USAir Flight 405

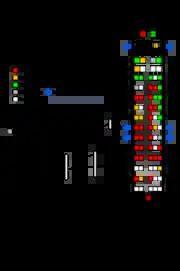
Injury and death map of flight 405

Just under five seconds after the undercarriage left the ground, the plane's left wing scraped against the asphalt for , and the stick shaker activated. The crew received six stall warnings, before the jet began banking to the left, then to the right, and then to the left again, still only several meters above the ground. The aircraft struck two visual approach slope-indicator posts, touched down again for about , before lifting off again and striking an instrument landing system beacon and a water pump house.